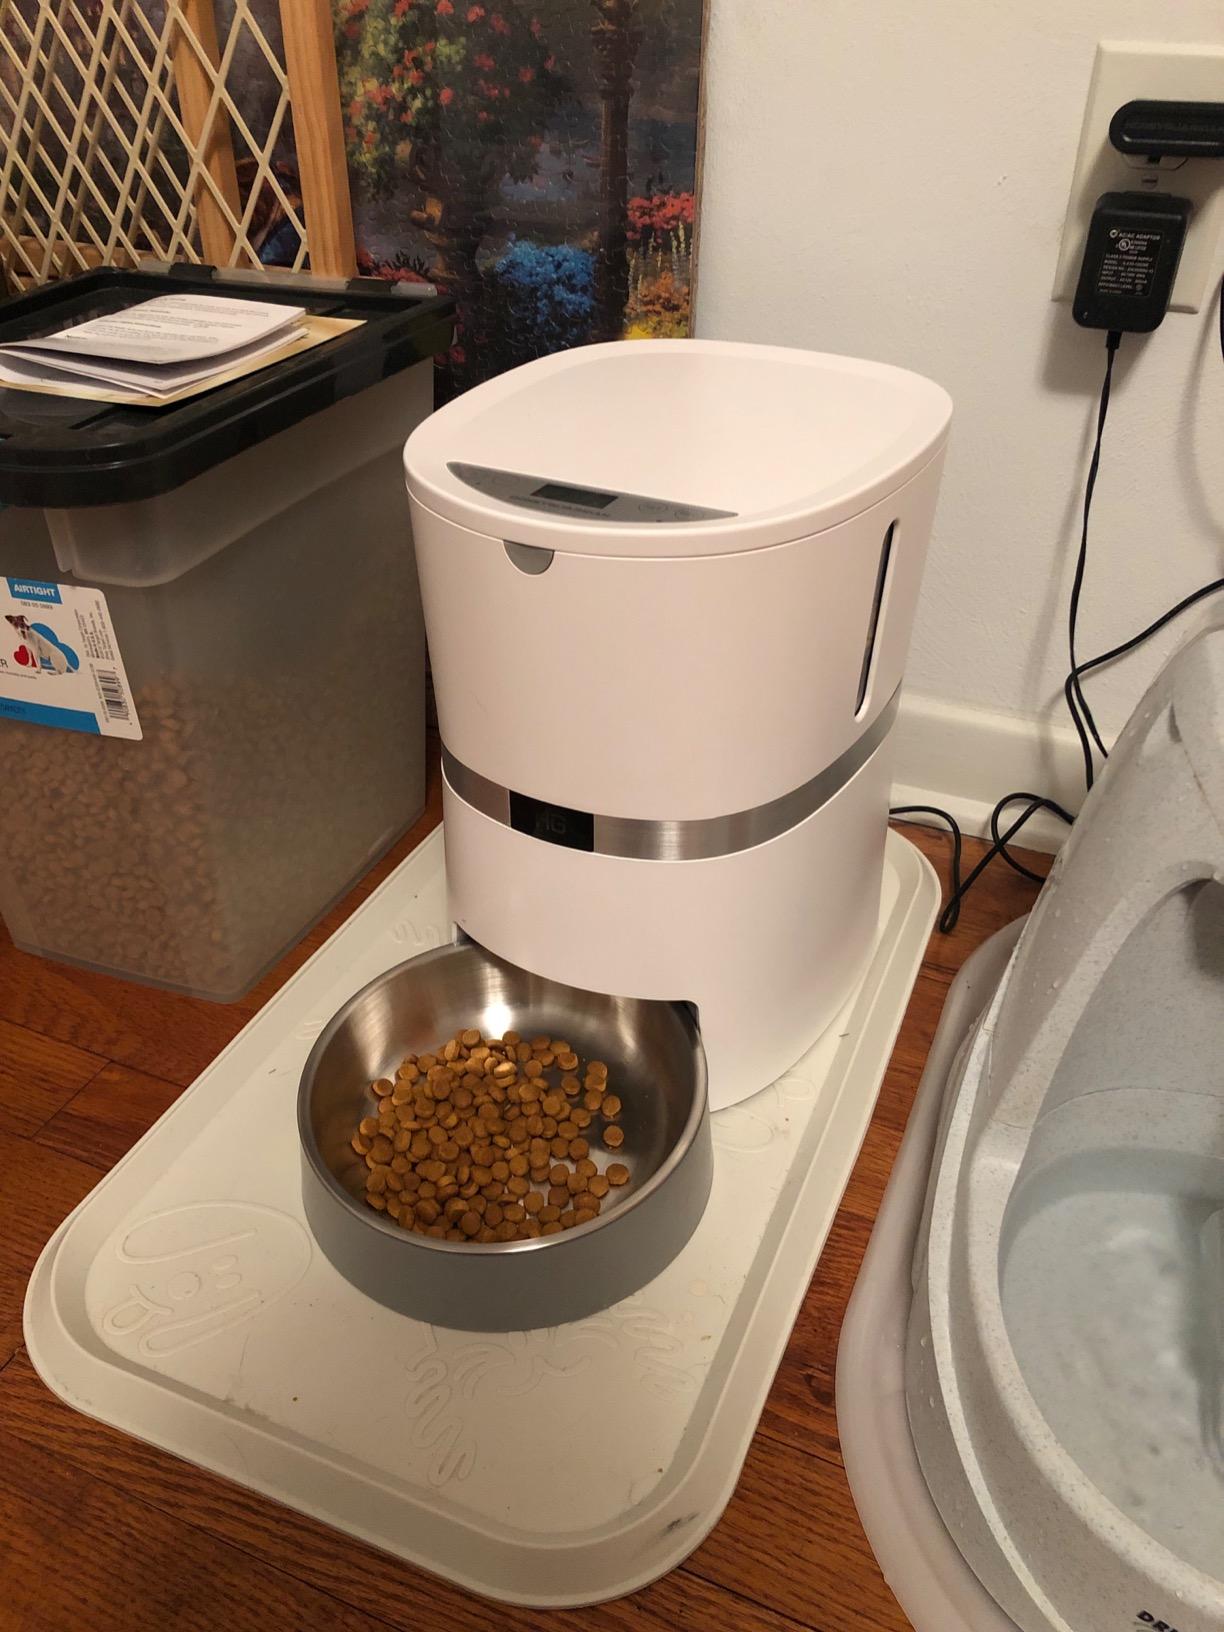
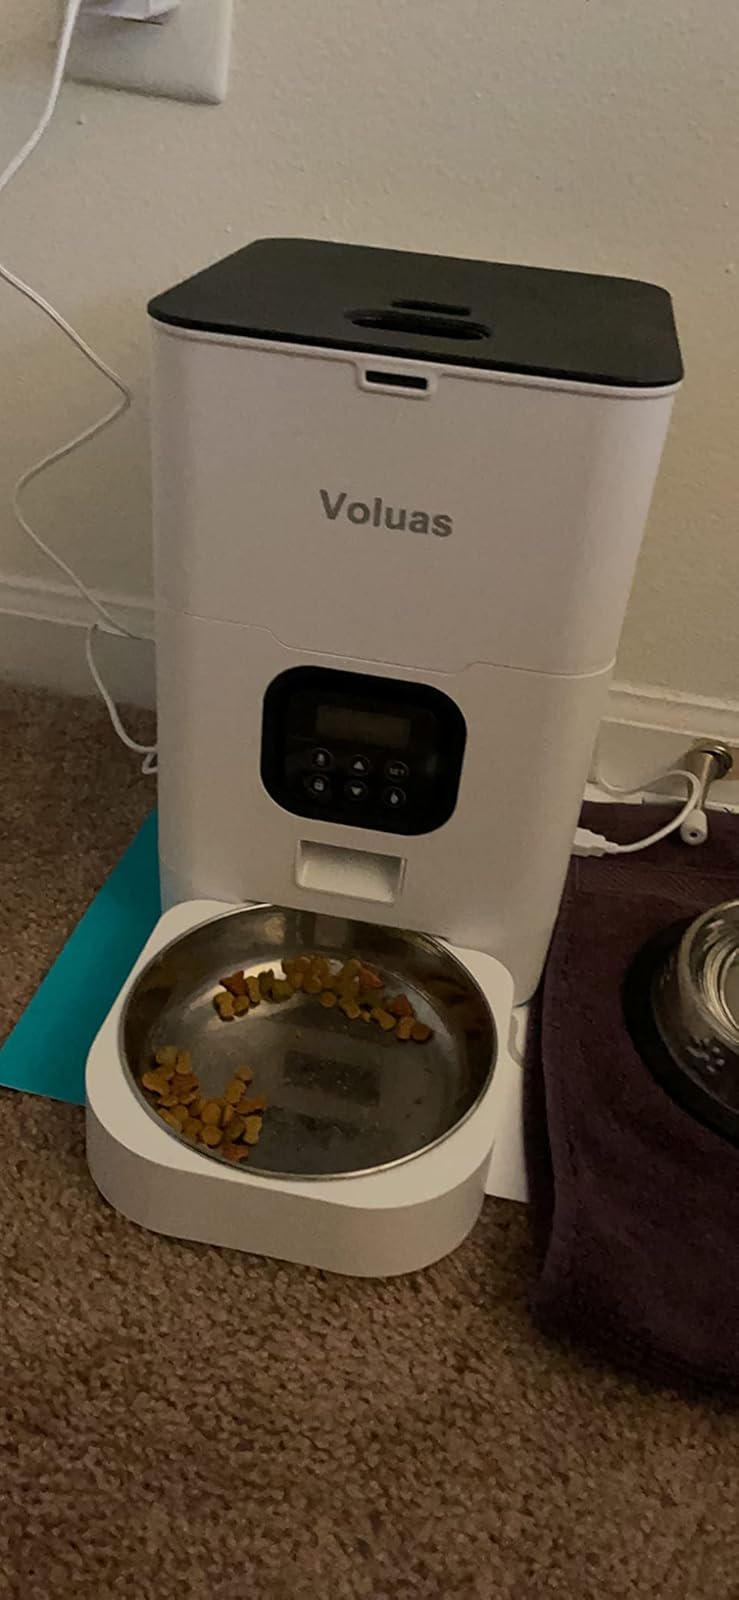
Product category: items_feeder
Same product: no